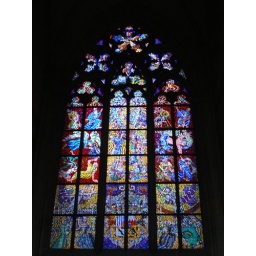
Stained glass windows in the cathedral on the hill...